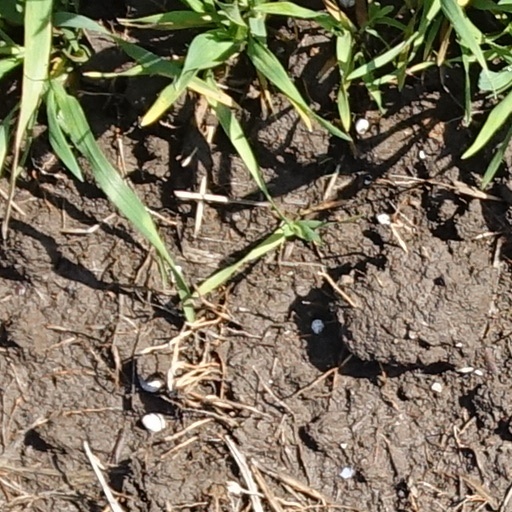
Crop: wheat